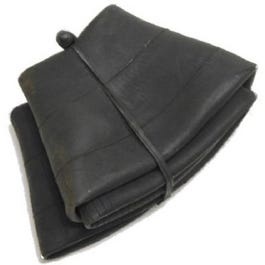
Inner Tube for 14-In. Wheelbarrow Tire
Off-road replacement inner tube. For use with 4.00 x 6.00 tire. Fits 6" rim. Straight valve stem. Universal: fits most lawn tractors, wheelbarrows, hand trucks, chipper shredders and dump carts.
Brand: Various
Category: Home & Garden > Lawn & Garden > Gardening > Gardening Tool Accessories > Wheelbarrow Parts > Wheelbarrow Tubes